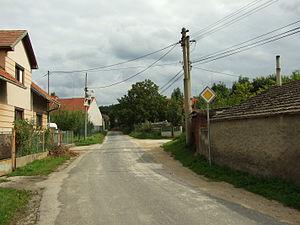
Podbrdy est une commune du district de Beroun, dans la région de Bohême-Centrale, en République tchèque. Sa population s'élevait à 232 habitants en 2020.